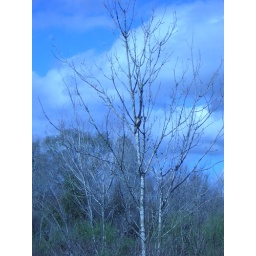
Sitting in a tree overlooking tall grass on one side and water on the other.